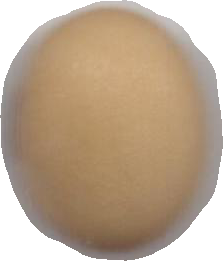
Variety: Anjasmoro